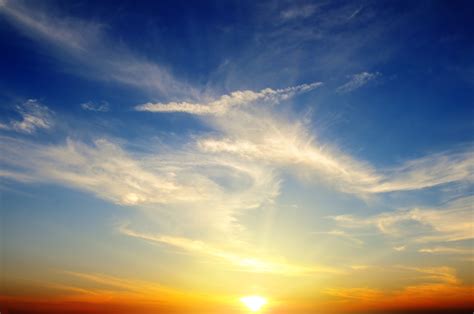
Weather: sun or clear